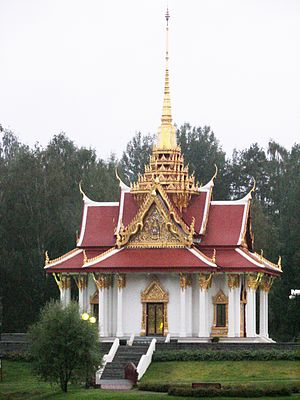
King Chulalongkorn Memorial
King Chulalongkorn Memorial
King Chulalongkorn Memorial, også kaldet Thailändska paviljongen, er en bygning ved Holmsta gård i Bispgården i Ragunda kommun i Jämtlands län i det nordlige Sverige, opført til minde for den thailandske konge Chulalongkorns besøg på stedet 1897.